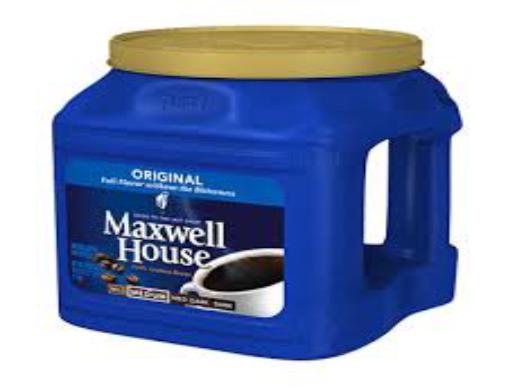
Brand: Maxwell House
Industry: Food